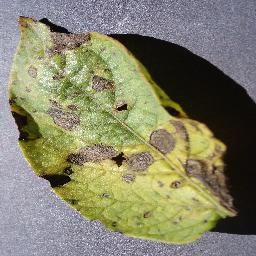
Label: Potato___Early_blight